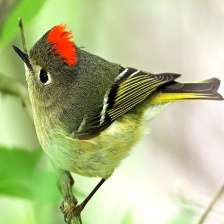
Species: RUBY CROWNED KINGLET
Scientific name: REGULUS CALENDULA